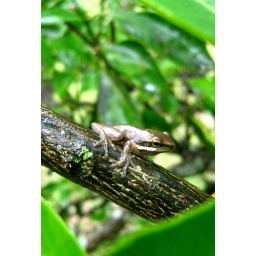
I found this sweet little frog hiding in my orange tree one morning.